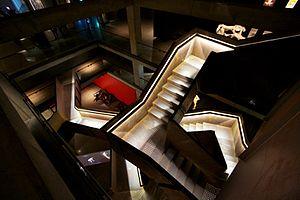
Le Museum of Old and New Art est un musée d'art contemporain créé et financé par David Walsh. Il est situé à Hobart en Tasmanie. Il a ouvert le 21 janvier 2011. Il remplace le Moorilla Museum of Antiquities, ouvert en 2001. Il a été conçu par le cabinet d'architecture Fender Katsalidis Architects.